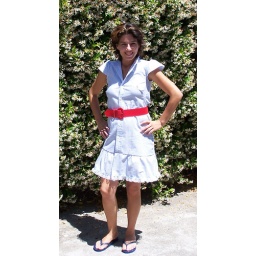
Made by me from a mens XL Polo dress shirt. Excuse the sun in my face look.